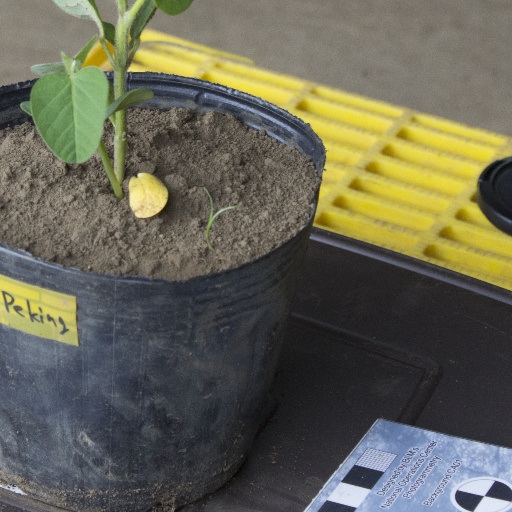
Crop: soybean